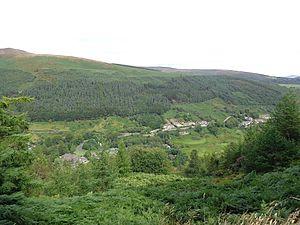
L'environnement en Irlande est l'environnement du pays Irlande, pays d'Europe.
L'Irlande est un pays du nord-ouest de l'Europe situé dans l'archipel des îles Britanniques. Il occupe la majeure partie de l'île d'Irlande, le nord-est formant l'Irlande du Nord, une nation constitutive du Royaume-Uni.